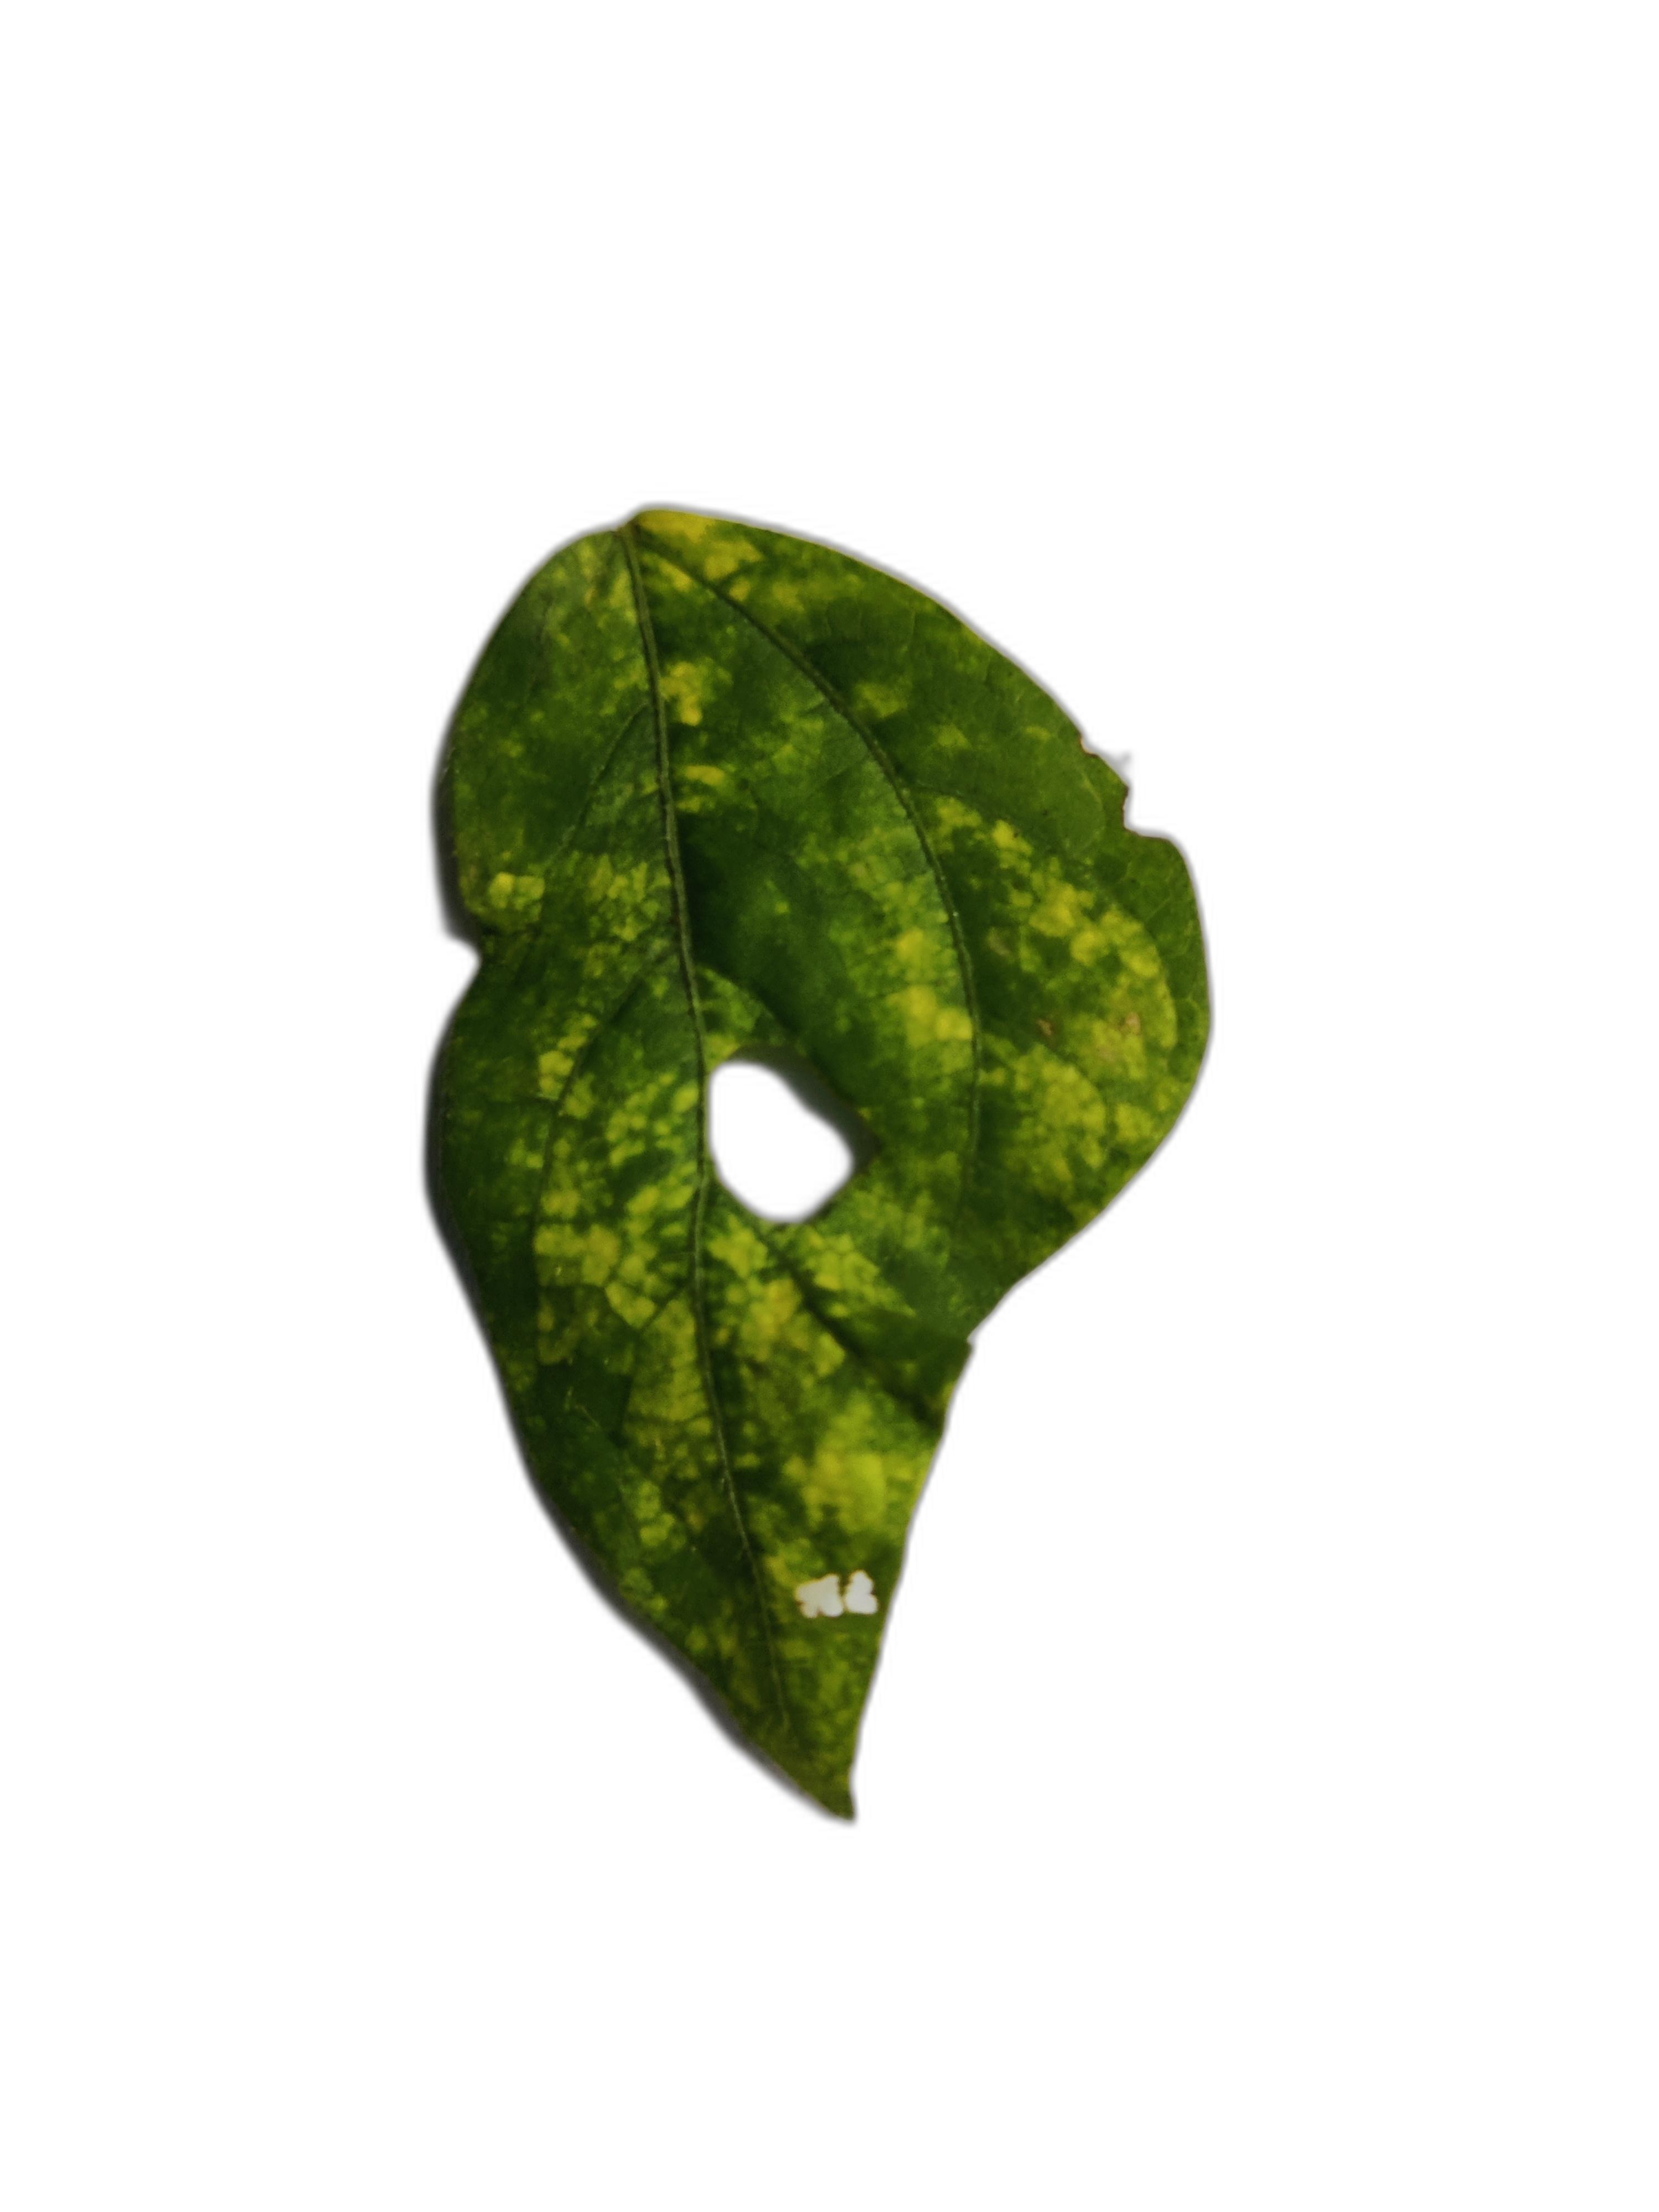
Label: Yellow Mosaic